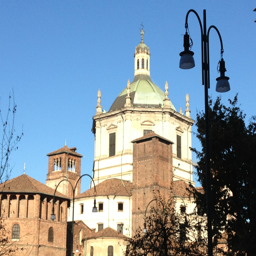
this morning 's view of the basilica in the sunlight .